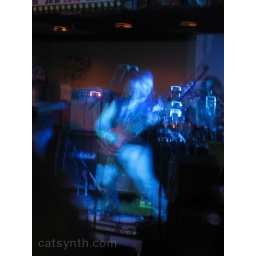
Photo of rock musician (in blue light) at the DC Entertainment NAMM Jam in Fullterton, CA.